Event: Nepal Earthquake
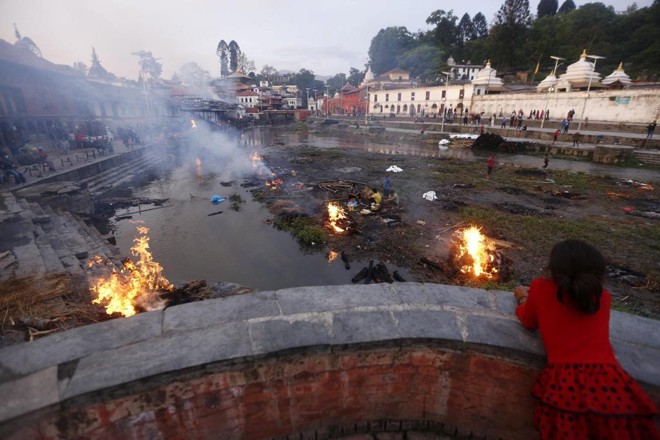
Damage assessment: no_damage